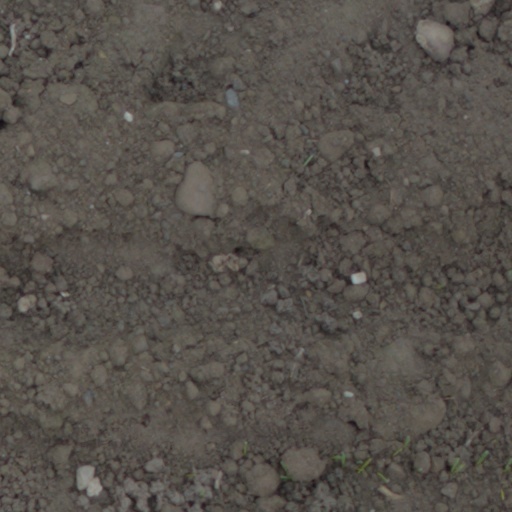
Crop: wheat